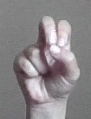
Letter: gaaf